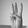
ASL letter: W